Touchstone (magazine)

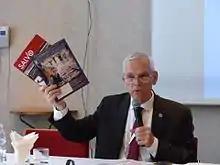
Editor James Kushiner showing a"Touchstone" edition at the World Congress of Families in 2017

Touchstone is a bimonthly conservative ecumenical Christian publication of the Fellowship of St. James. It is subtitled A Journal of Mere Christianity, which replaced A Journal of Ecumenical Orthodoxy.